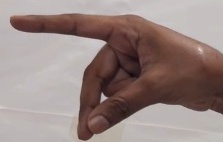
ASL sign: P